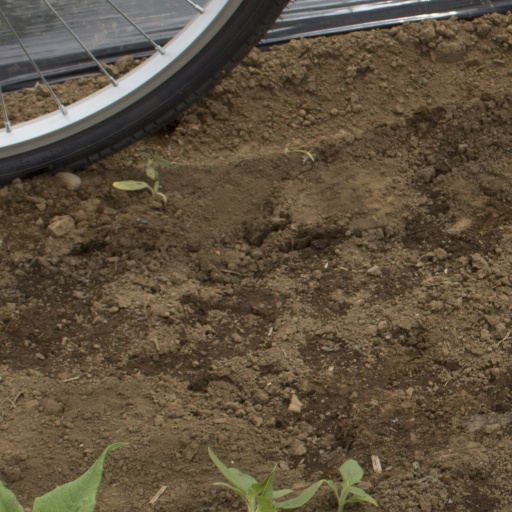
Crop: Jerusalem artichoke